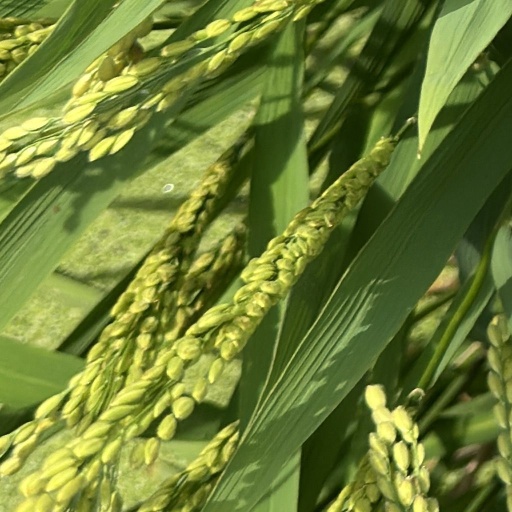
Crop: rice